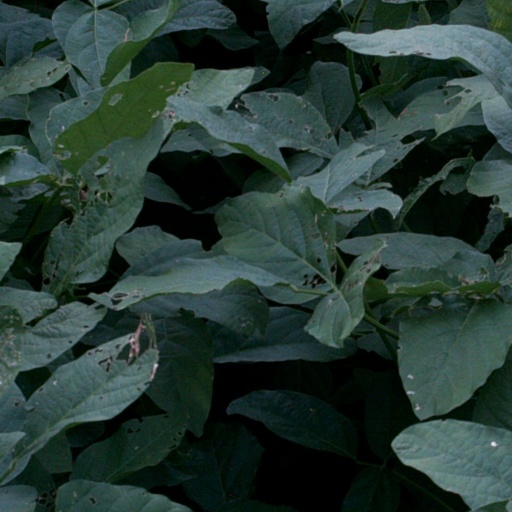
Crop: soybean